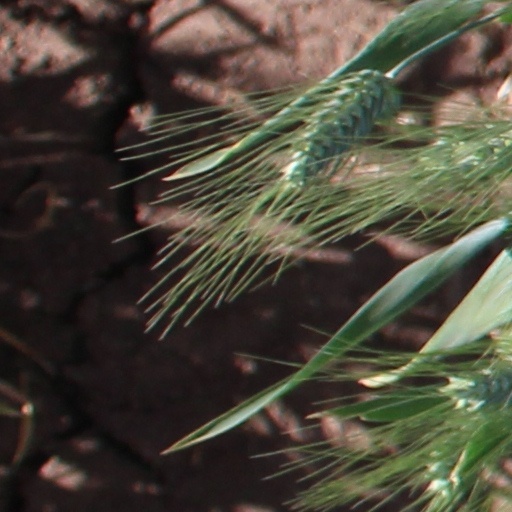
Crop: wheat